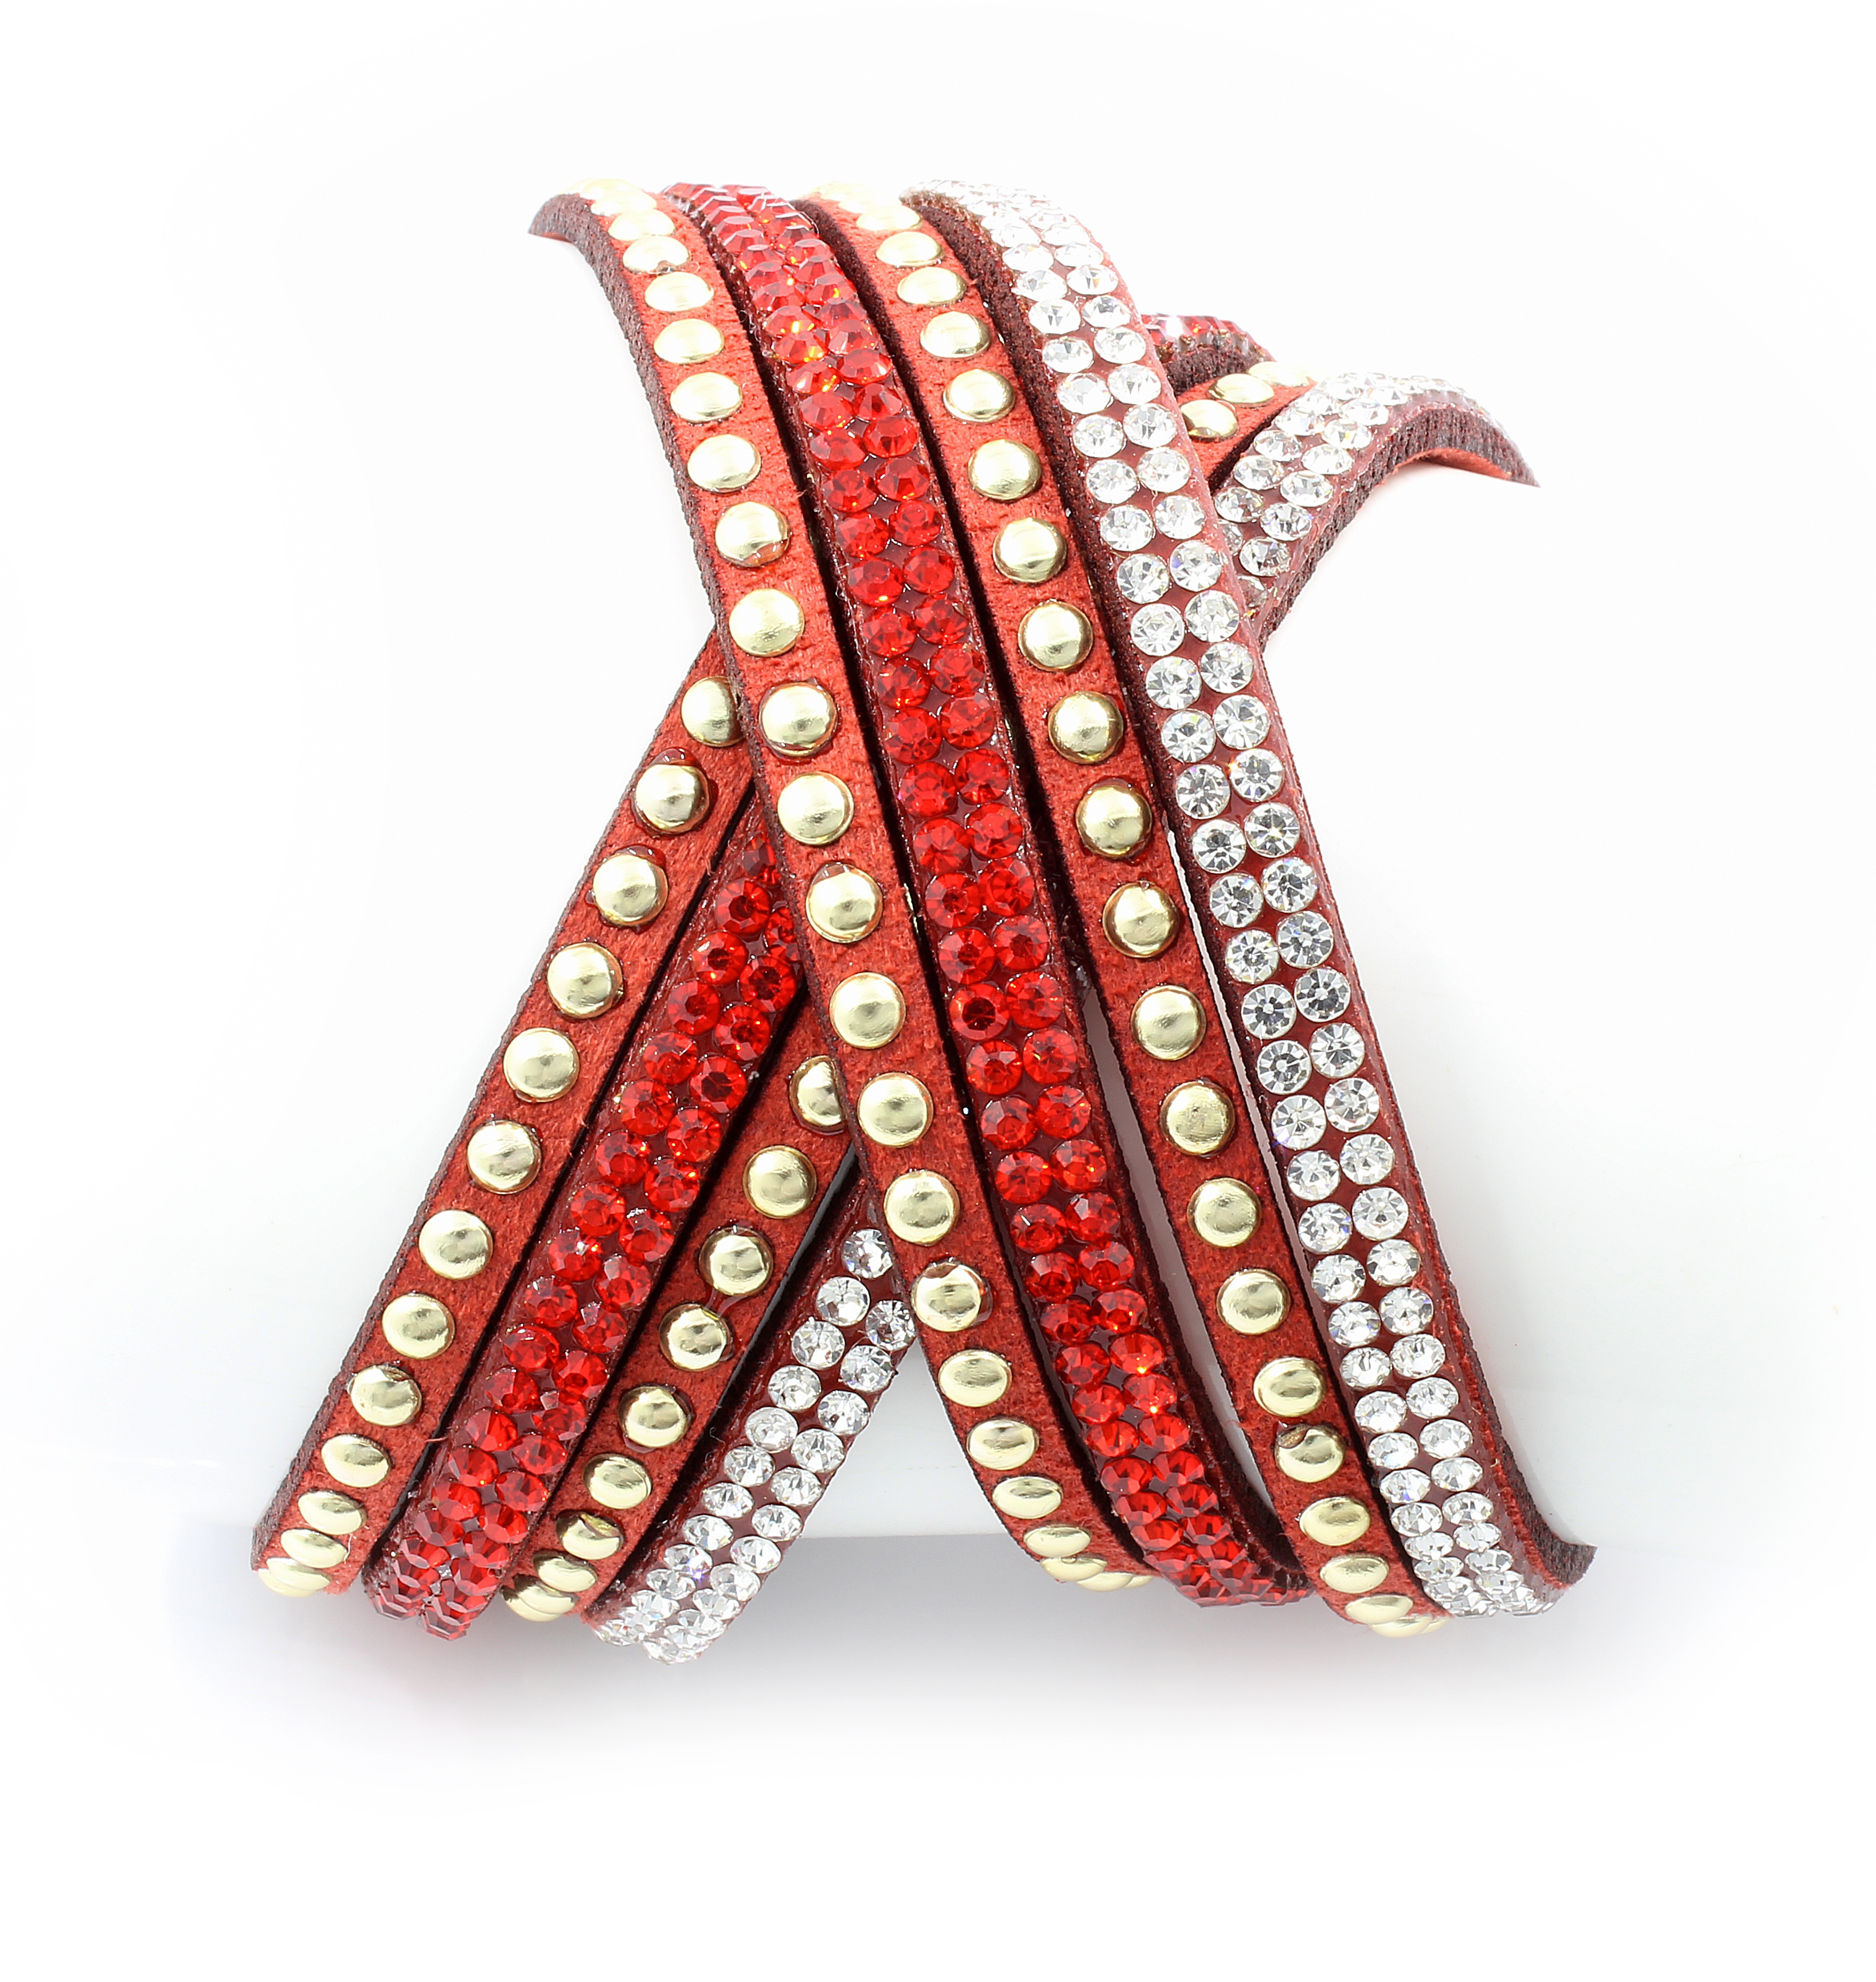
hand, white, spiral, isolated, steel, gift, decoration, pattern, banner, metal, studio, fashion, merchandise, modern, jewelry, sparkle, bangle, bracelet, jewellery, jewel, punk, background, luxury, gold, design, women, silver, mens, earrings, beauty, joy, commercial, trade, iron, sale, elegance, pleasure, stainless, charm, brightness, jeweler, purchase, fashion accessory, bling bling